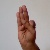
The image shows a hand gesture representing the letter 'F' in Indian Sign Language.